North Russia intervention

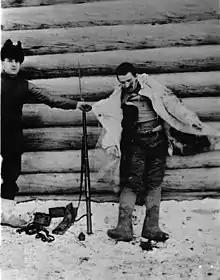
A Bolshevik soldier shot dead by an American guard, 8 January 1919

British Army Lieutenant General Frederick Poole, who had previously spent two years in Russia, was appointed by the British Secretary of State for War, Lord Milner, to lead the expedition to Archangel.